Medinet Habu

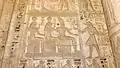
Inscribed scene at Mortuary Temple of Rameses III

The temple, some 150 meters long, is of orthodox design, and closely resembles the nearby mortuary temple of Ramesses II (the Ramesseum). The full formal name of the temple was "The Temple of Usermare-Meriamon (called) 'United-with-Eternity' in the estate of Amon on the West of Thebes". Many of the inscriptions and scenes are in similar locations and in some cases largely copied. The temple precinct measures approximately . by and contains more than of decorated wall reliefs. The temple contains 48 rooms of which 8 constitute the